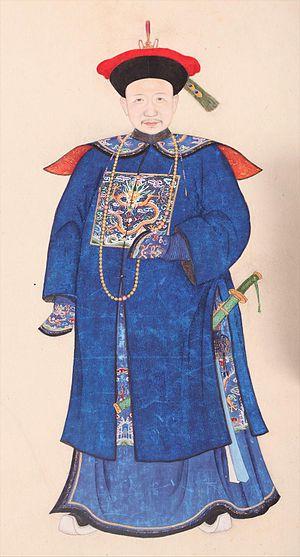
Heshen est un fonctionnaire dont l'influence a été très grande durant le règne de l'empereur Qianlong. On le rend en partie responsable de la corruption qui se développa dans l'empire chinois pendant le dernier quart du XVIIIᵉ siècle. À la mort de l'empereur, il est exécuté et son immense fortune est confisquée par l'empereur Jiaqing. Elle a une équivalence d'environ 25 millions de kg d'argent et 450000 tonnes de lingots d'or.